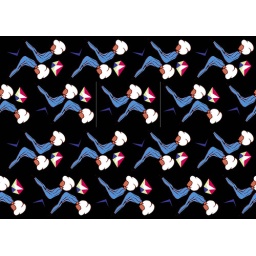
Gym girl pattern- possible good for swimming costume or childs' clothing. This piece was shown at Indigo in Paris